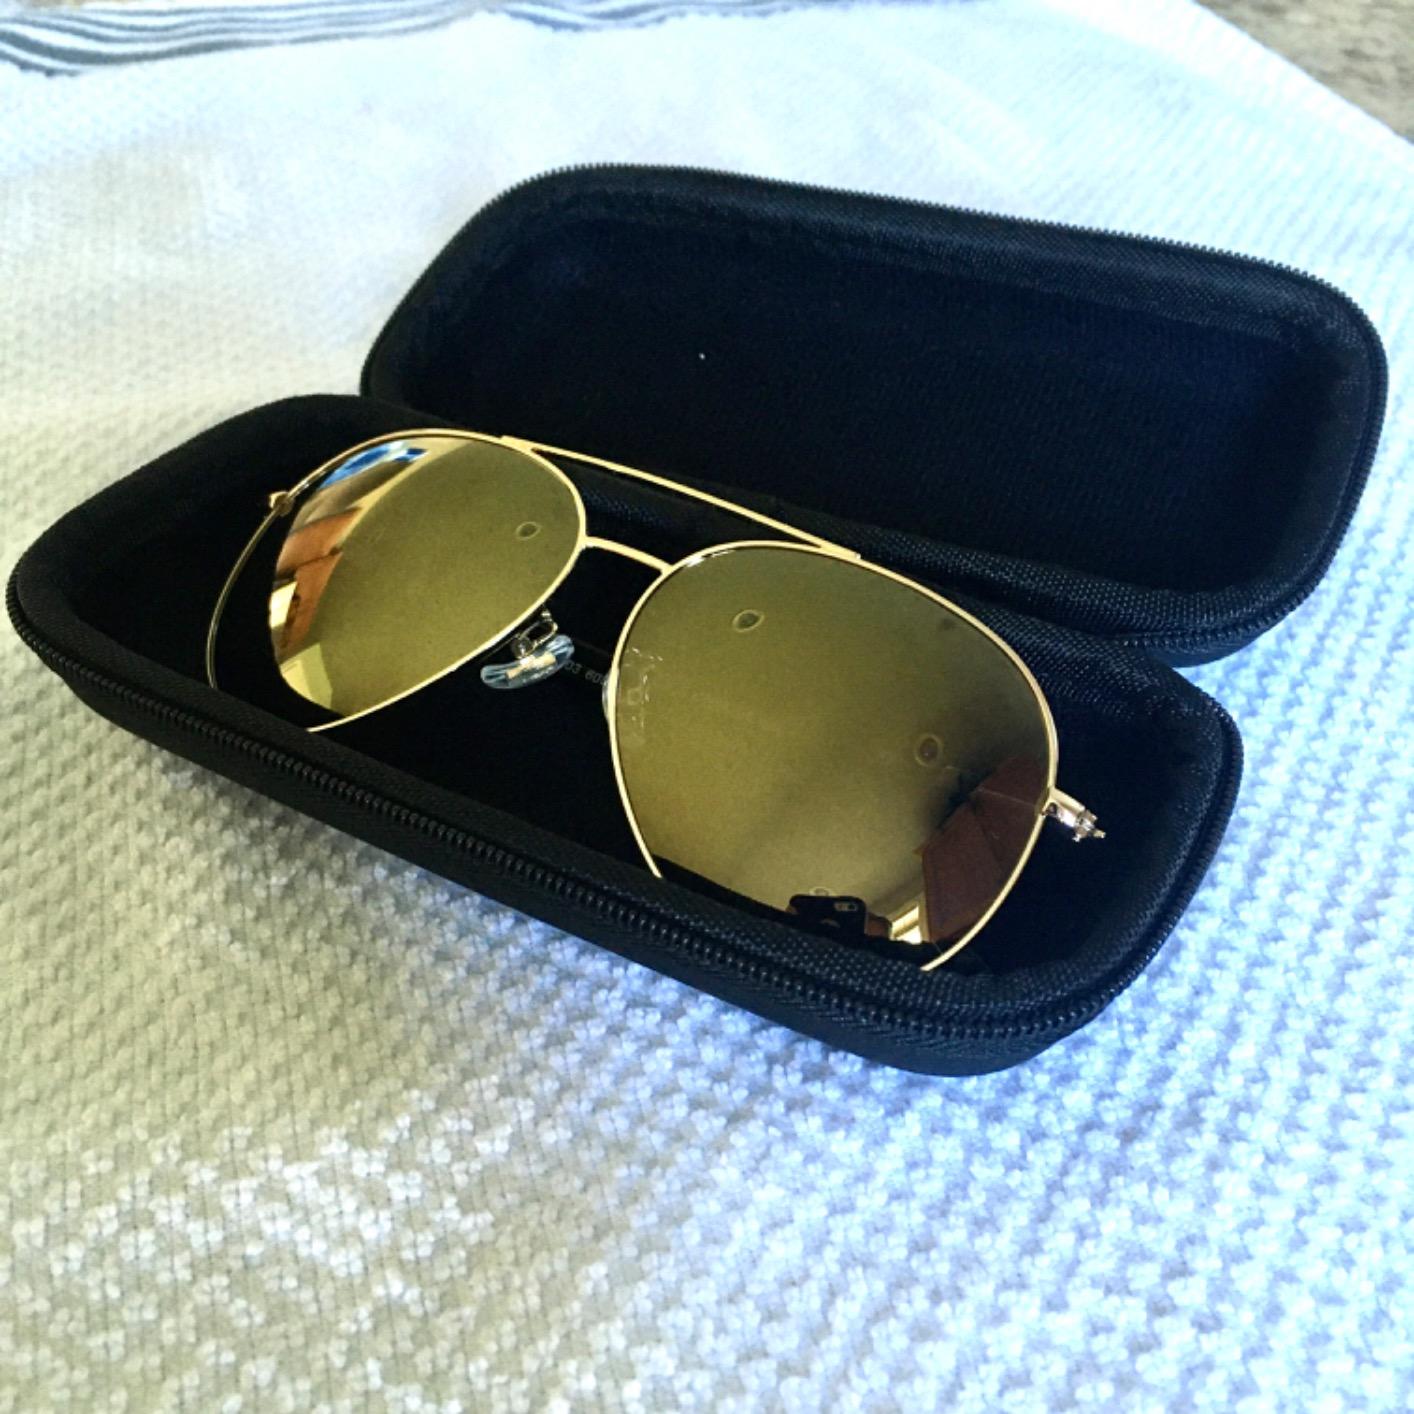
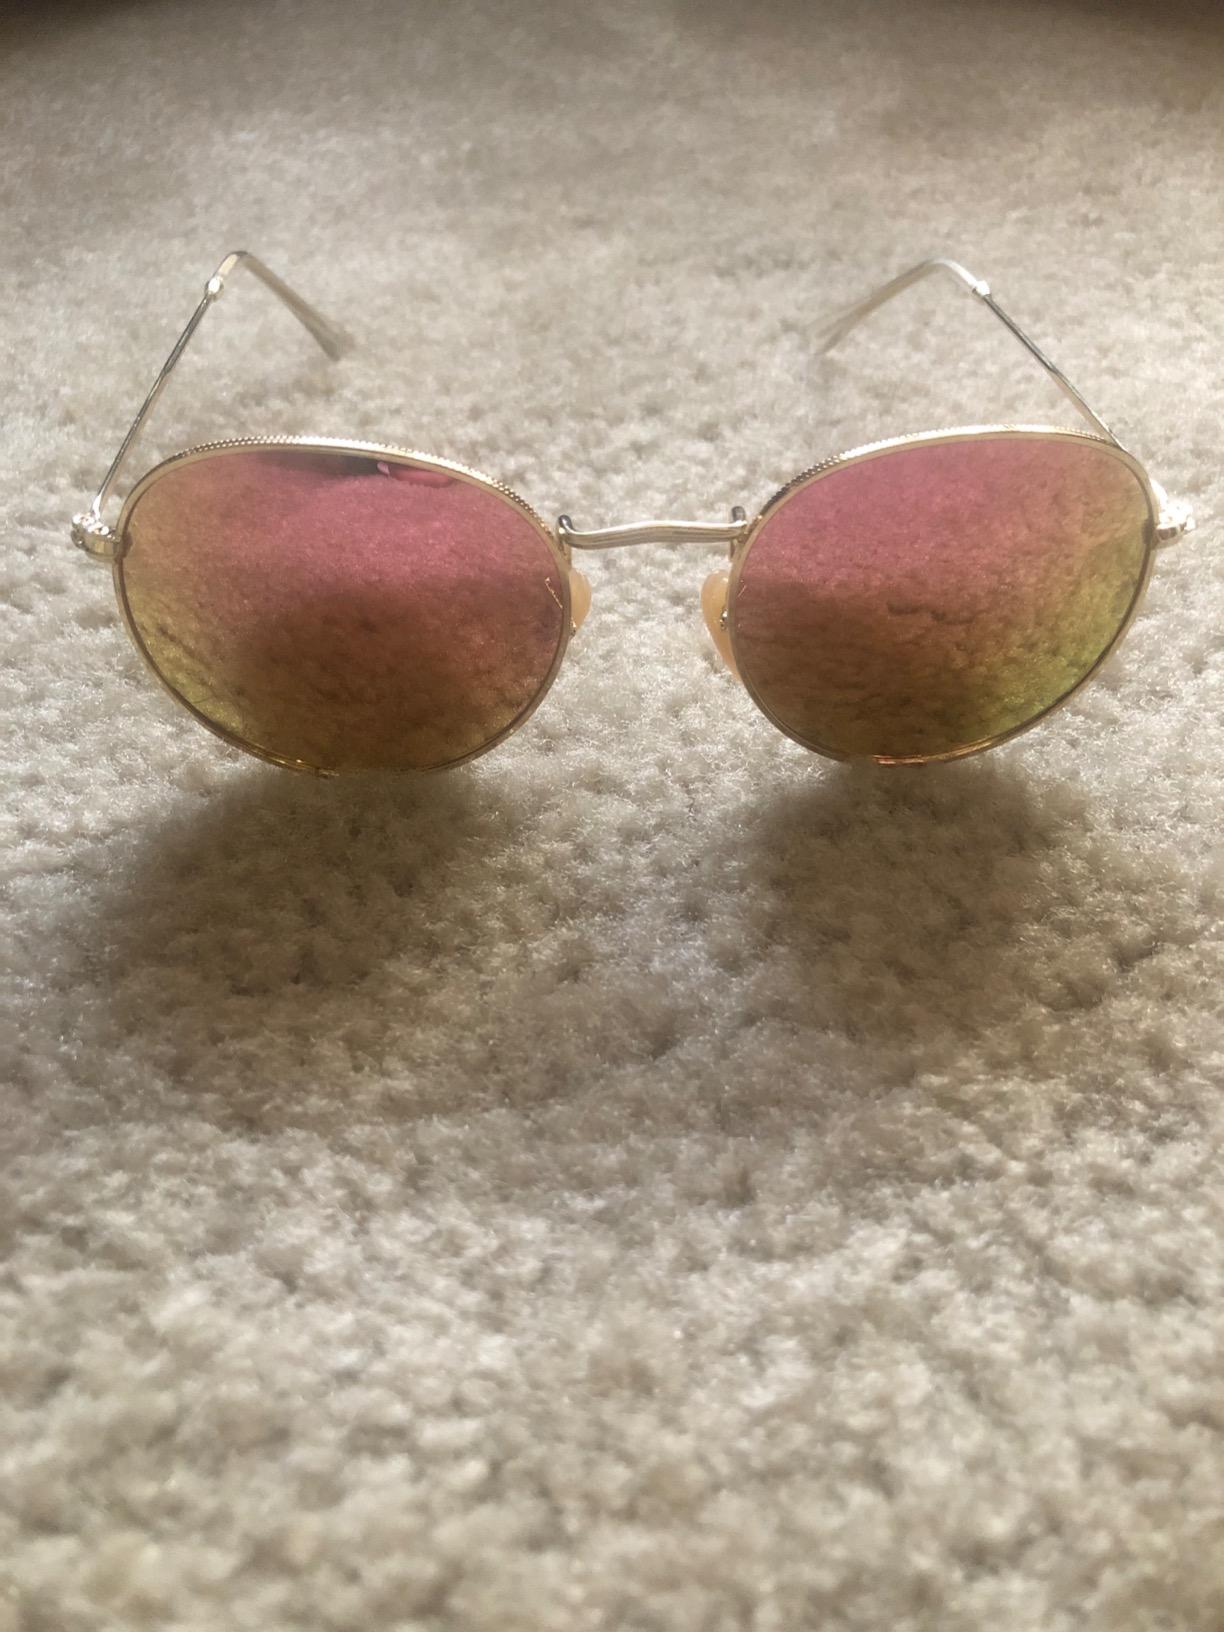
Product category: accessories_sunglasses
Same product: no